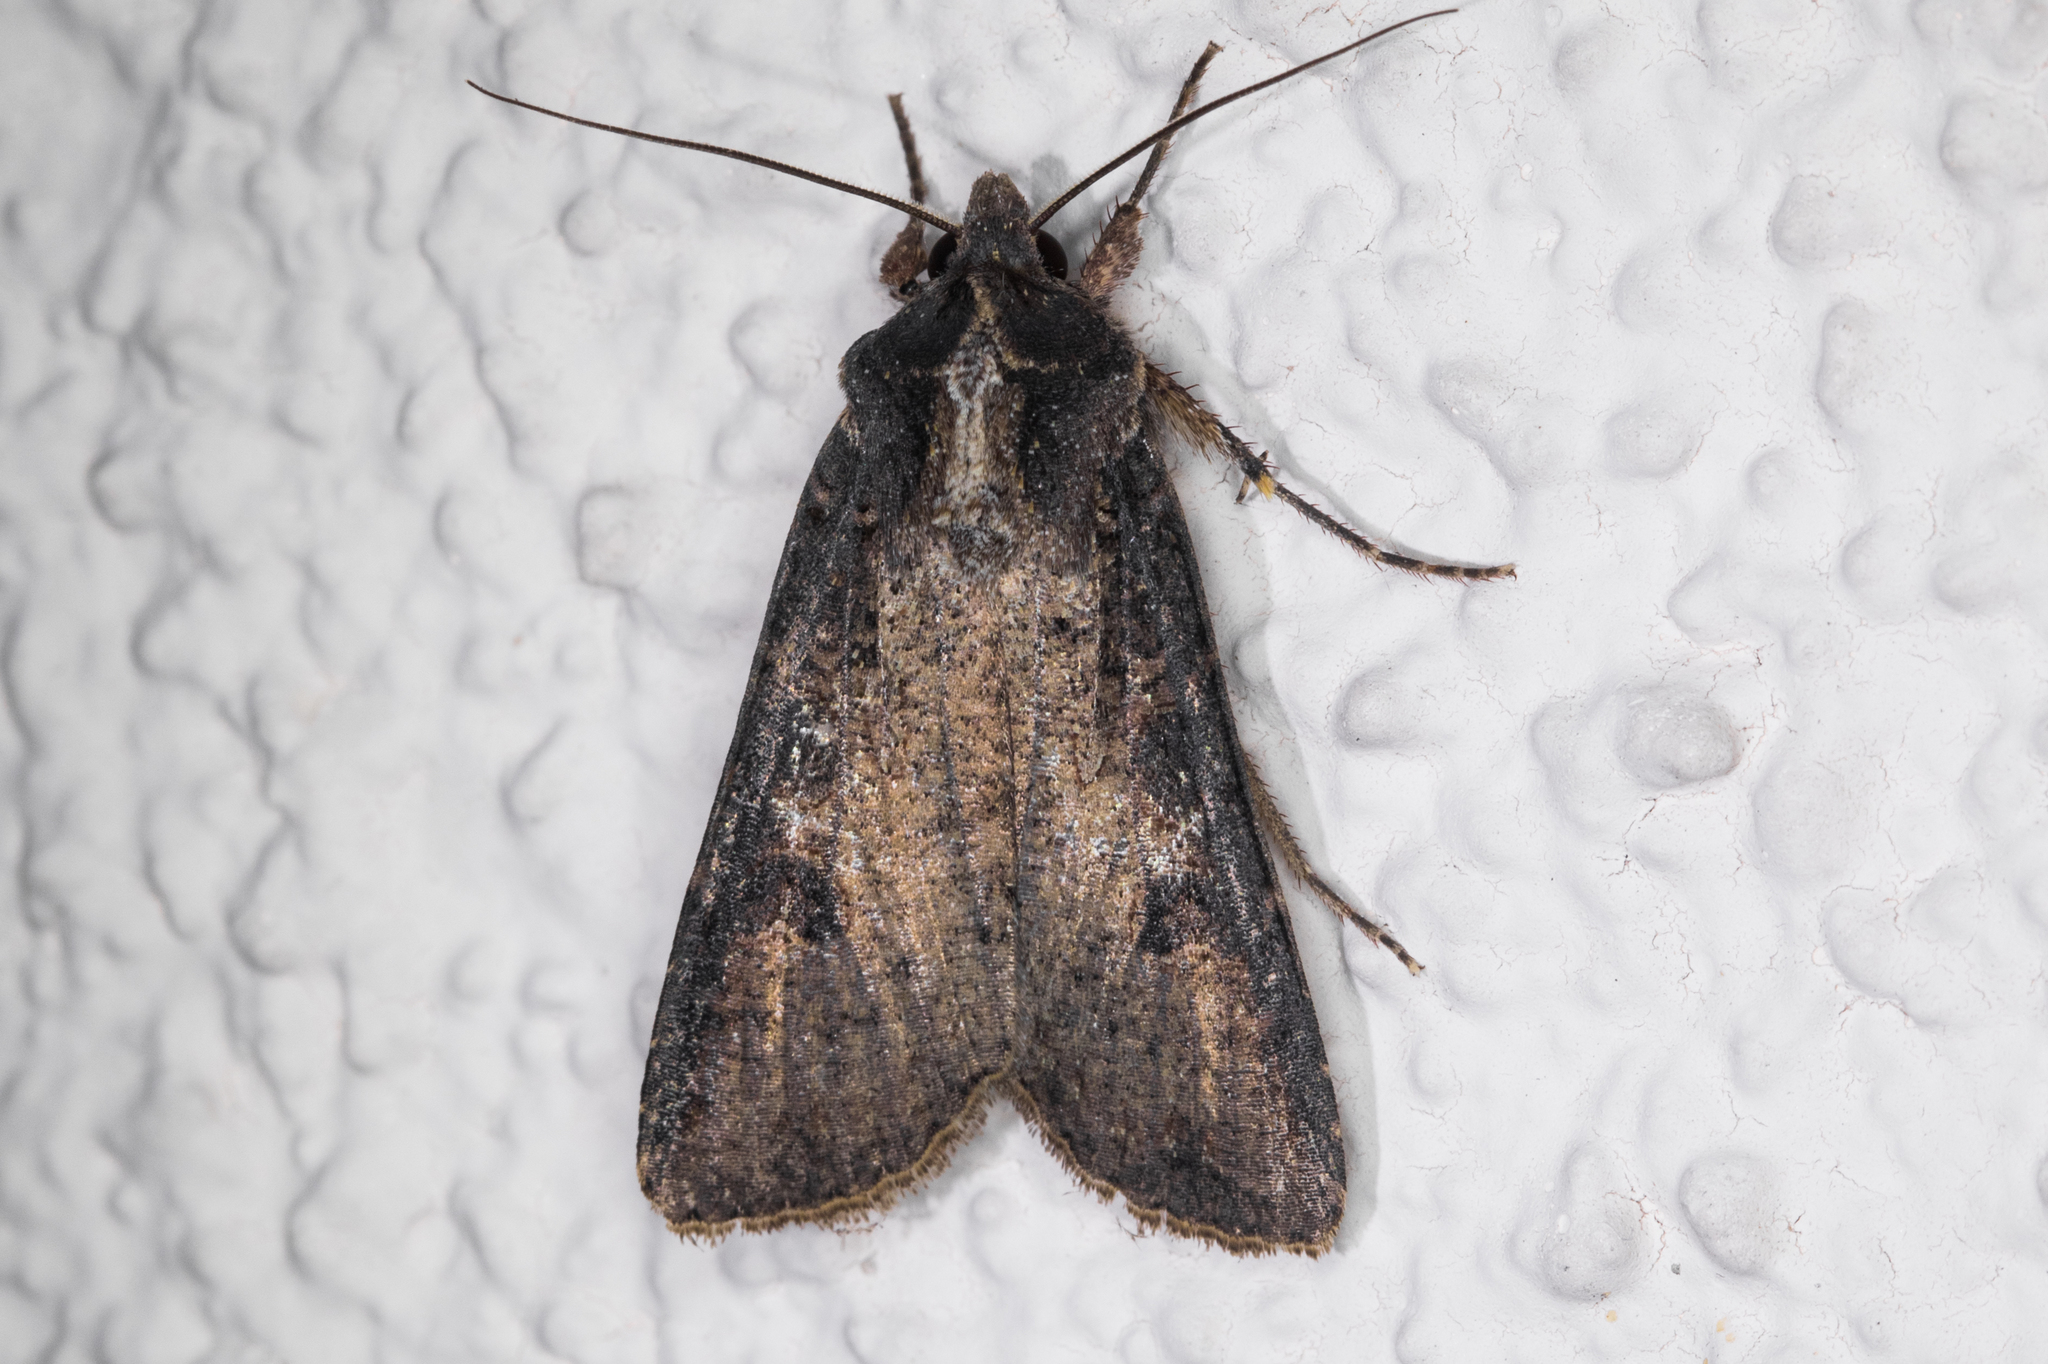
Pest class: cutworms